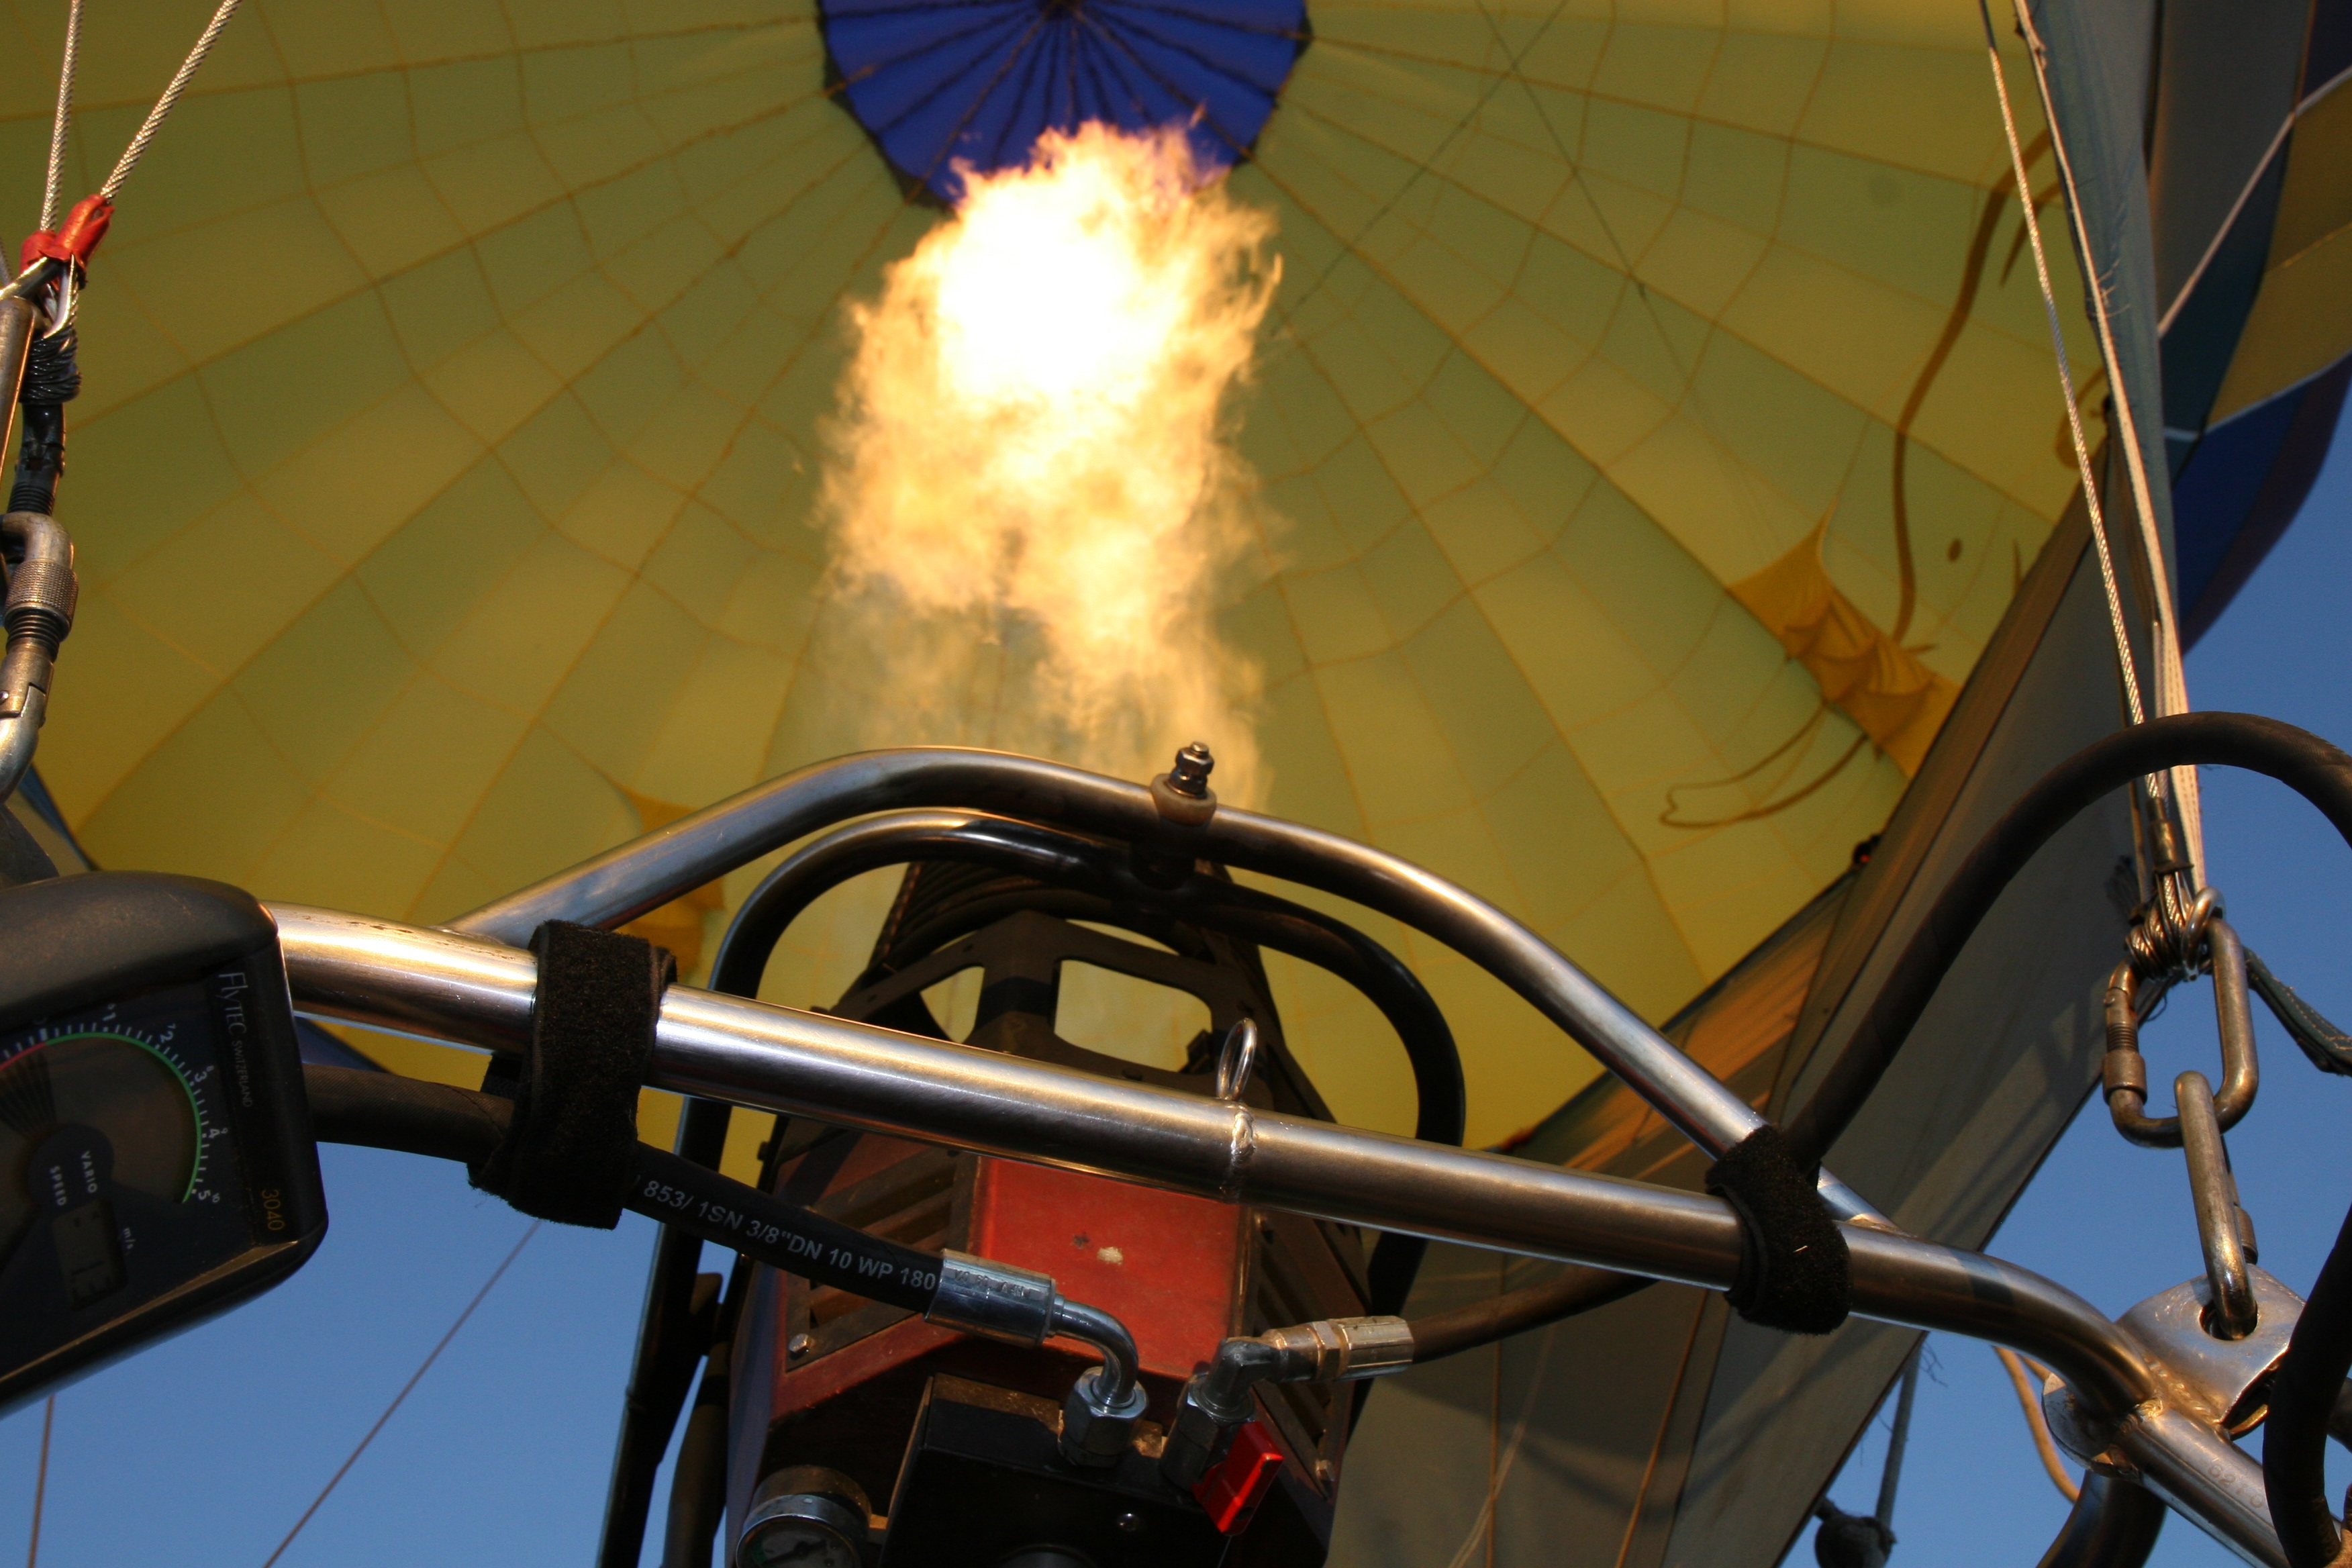
balloon, aircraft, vehicle, aviation, mast, flight, flame, fire, basket, ballooning, screenshot, atmosphere of earth